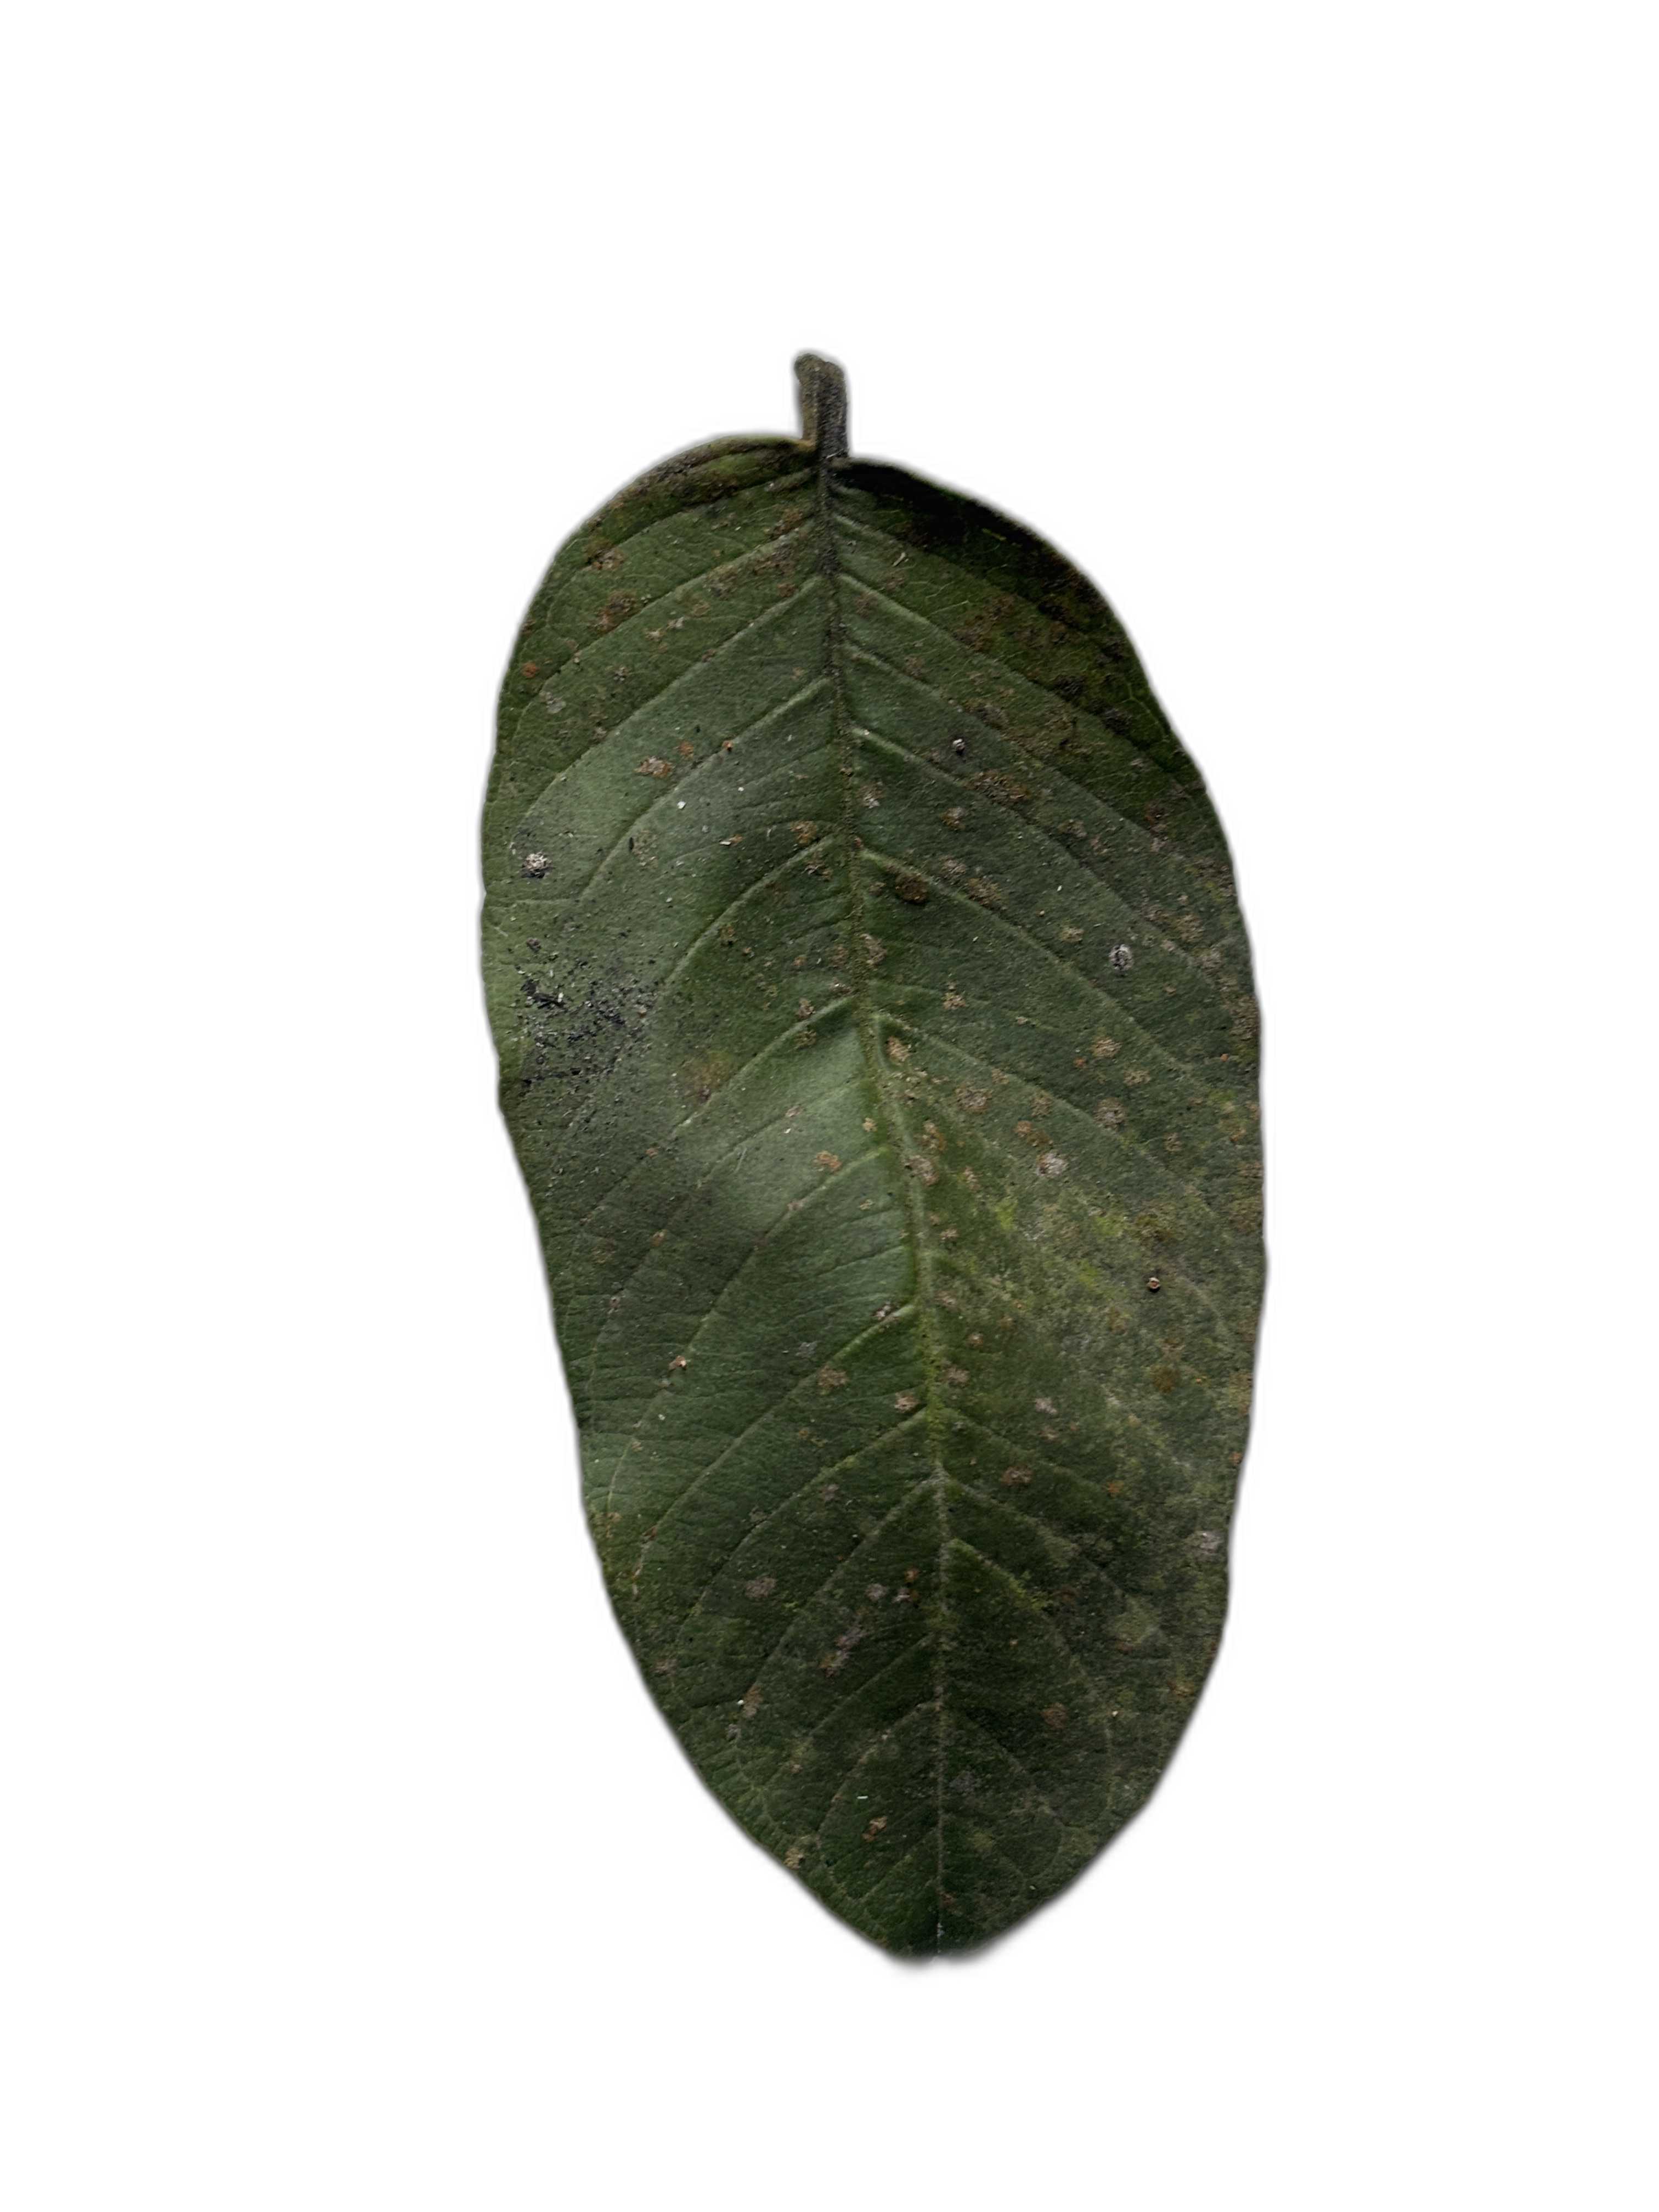
Plant part: leaf
Disease: Anthracnose